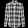
Label: Shirt